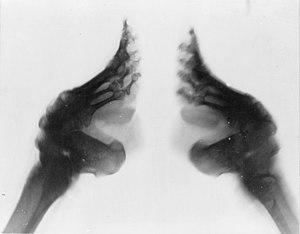
La coutume des pieds bandés fut pratiquée en Chine du Xᵉ au début du XXᵉ siècle sur les filles et jeunes femmes issues des classes sociales favorisées dans un premier temps, avant de s'étendre à une part plus large de la société chinoise. Après plusieurs vaines interdictions, à la fin du XIXᵉ siècle, la Société pour l'émancipation des pieds popularisa l'opposition à cette pratique. La pratique est interdite en 1912 après la proclamation de la première république, et réellement éliminée au début des années 1950 par les autorités communistes.